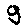
Label: 9